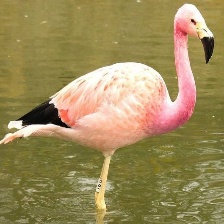
Species: AMERICAN FLAMINGO
Scientific name: PHOENICOPTERUS RUBER